SS Scharnhorst (1904)

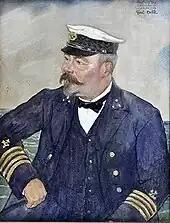
The captain of "Scharnhorst", 1906

"Scharnhorst" was one of a class of eleven called the . Her sister ships were "Zieten", "Roon", "Seydlitz", "Gneisenau", "Bülow", "Yorck", "Kleist", "Goeben", "Lützow" and "Derfflinger", all built for the German Imperial Mail Service to Australia and the Far East. Occasionally these ships ran on NDL's North Atlantic service.